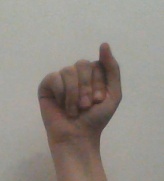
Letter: saad